History of Myanmar

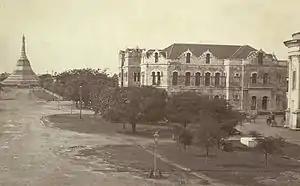
Recorder's Court on Sule Pagoda Road, with the Sule Pagoda at the far end, Rangoon, 1868. Photographer: J. Jackson.

Lasting 2 years and costing 13 million pounds, the first Anglo-Burmese War was the longest and most expensive war in British Indian history, but ended in a decisive British victory. Burma ceded all of Bodawpaya's western acquisitions (Arakan, Manipur and Assam) plus Tenasserim. Burma was crushed for years by repaying a large indemnity of one million pounds (then US$5 million). In 1852, the British unilaterally and easily seized the Pegu province in the Second Anglo-Burmese War.